Resident Evil 3: Nemesis

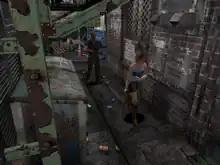
The player, playing as Jill Valentine, is evading a zombie. Like its predecessors, the graphical style of the game features 3D models over pre-rendered backgrounds with fixed camera angles.

"Resident Evil 3: Nemesis" is a survival horror game where the player controls the protagonist, Jill Valentine, from a third-person perspective to interact with the environment and enemies. The player takes control of another character for a brief portion of the game. To advance, the player explores a city while avoiding, outsmarting and defeating enemies. The player can interact with the environment in several ways, such as opening doors, pushing objects or climbing obstacles. Scattered throughout the city are weapons, ammunition and other items, which can be collected and put in the player's inventory. Items can be examined, used, or combined with others. The inventory is limited to a certain number of slots, and the player must often move items from the inventory to a storage box located in special rooms to manage space.